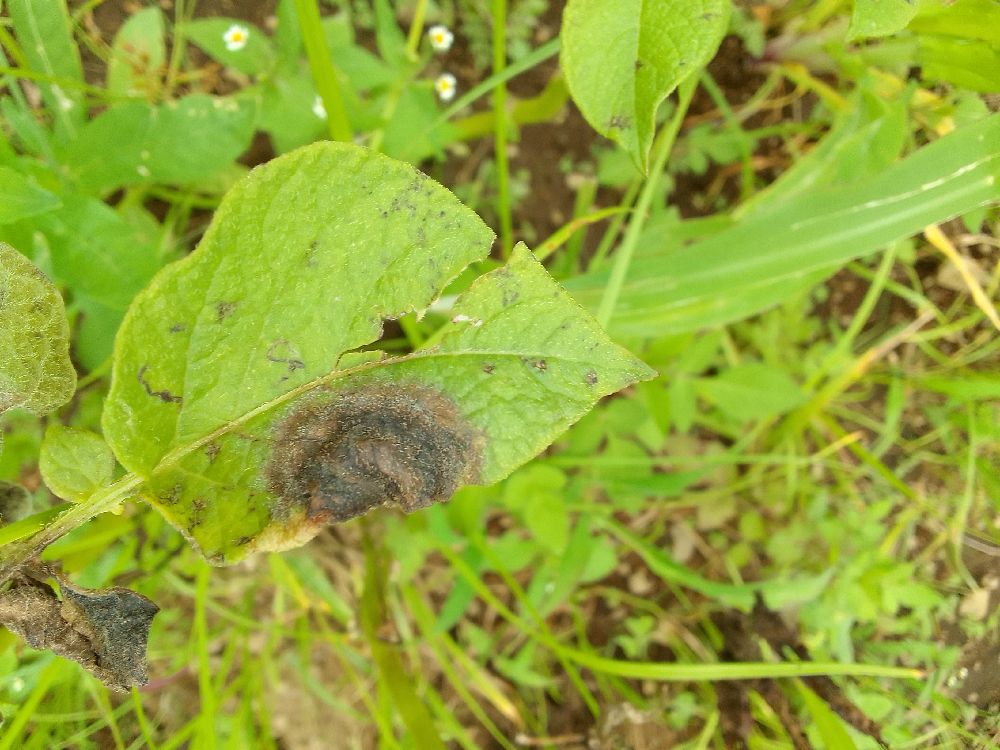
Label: Late blight